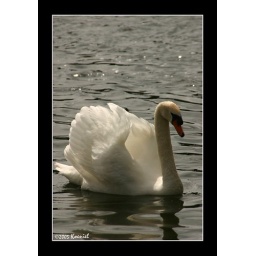
A swan swimming in a windy day at Galway bay, Ireland